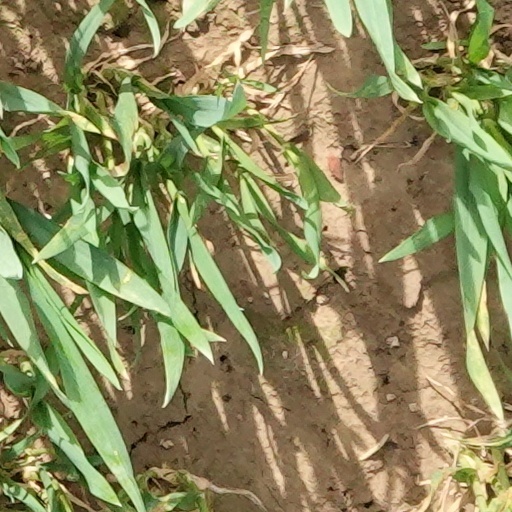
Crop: wheat